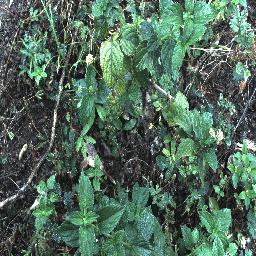
Label: lantana